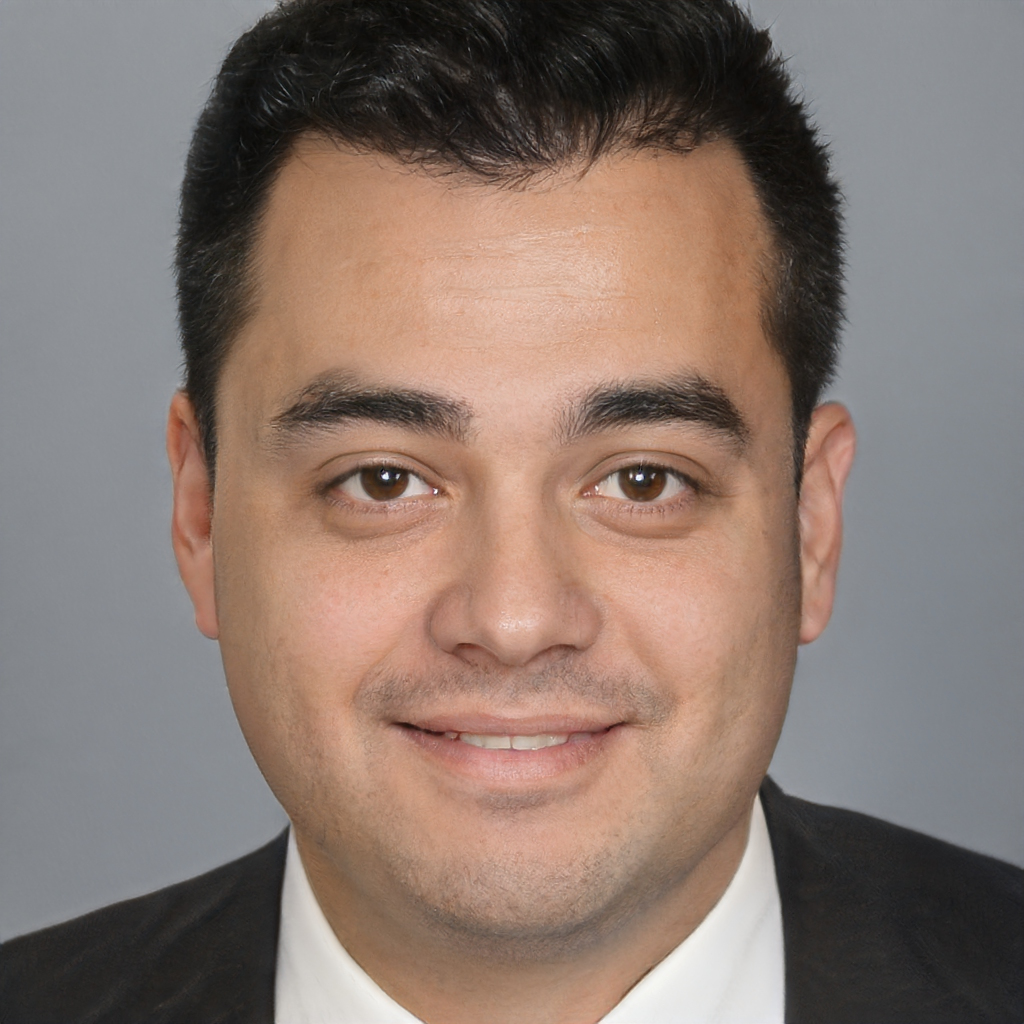
Gender: Male